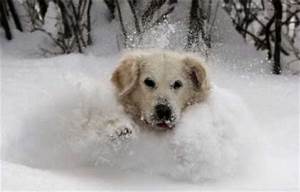
Label: dog